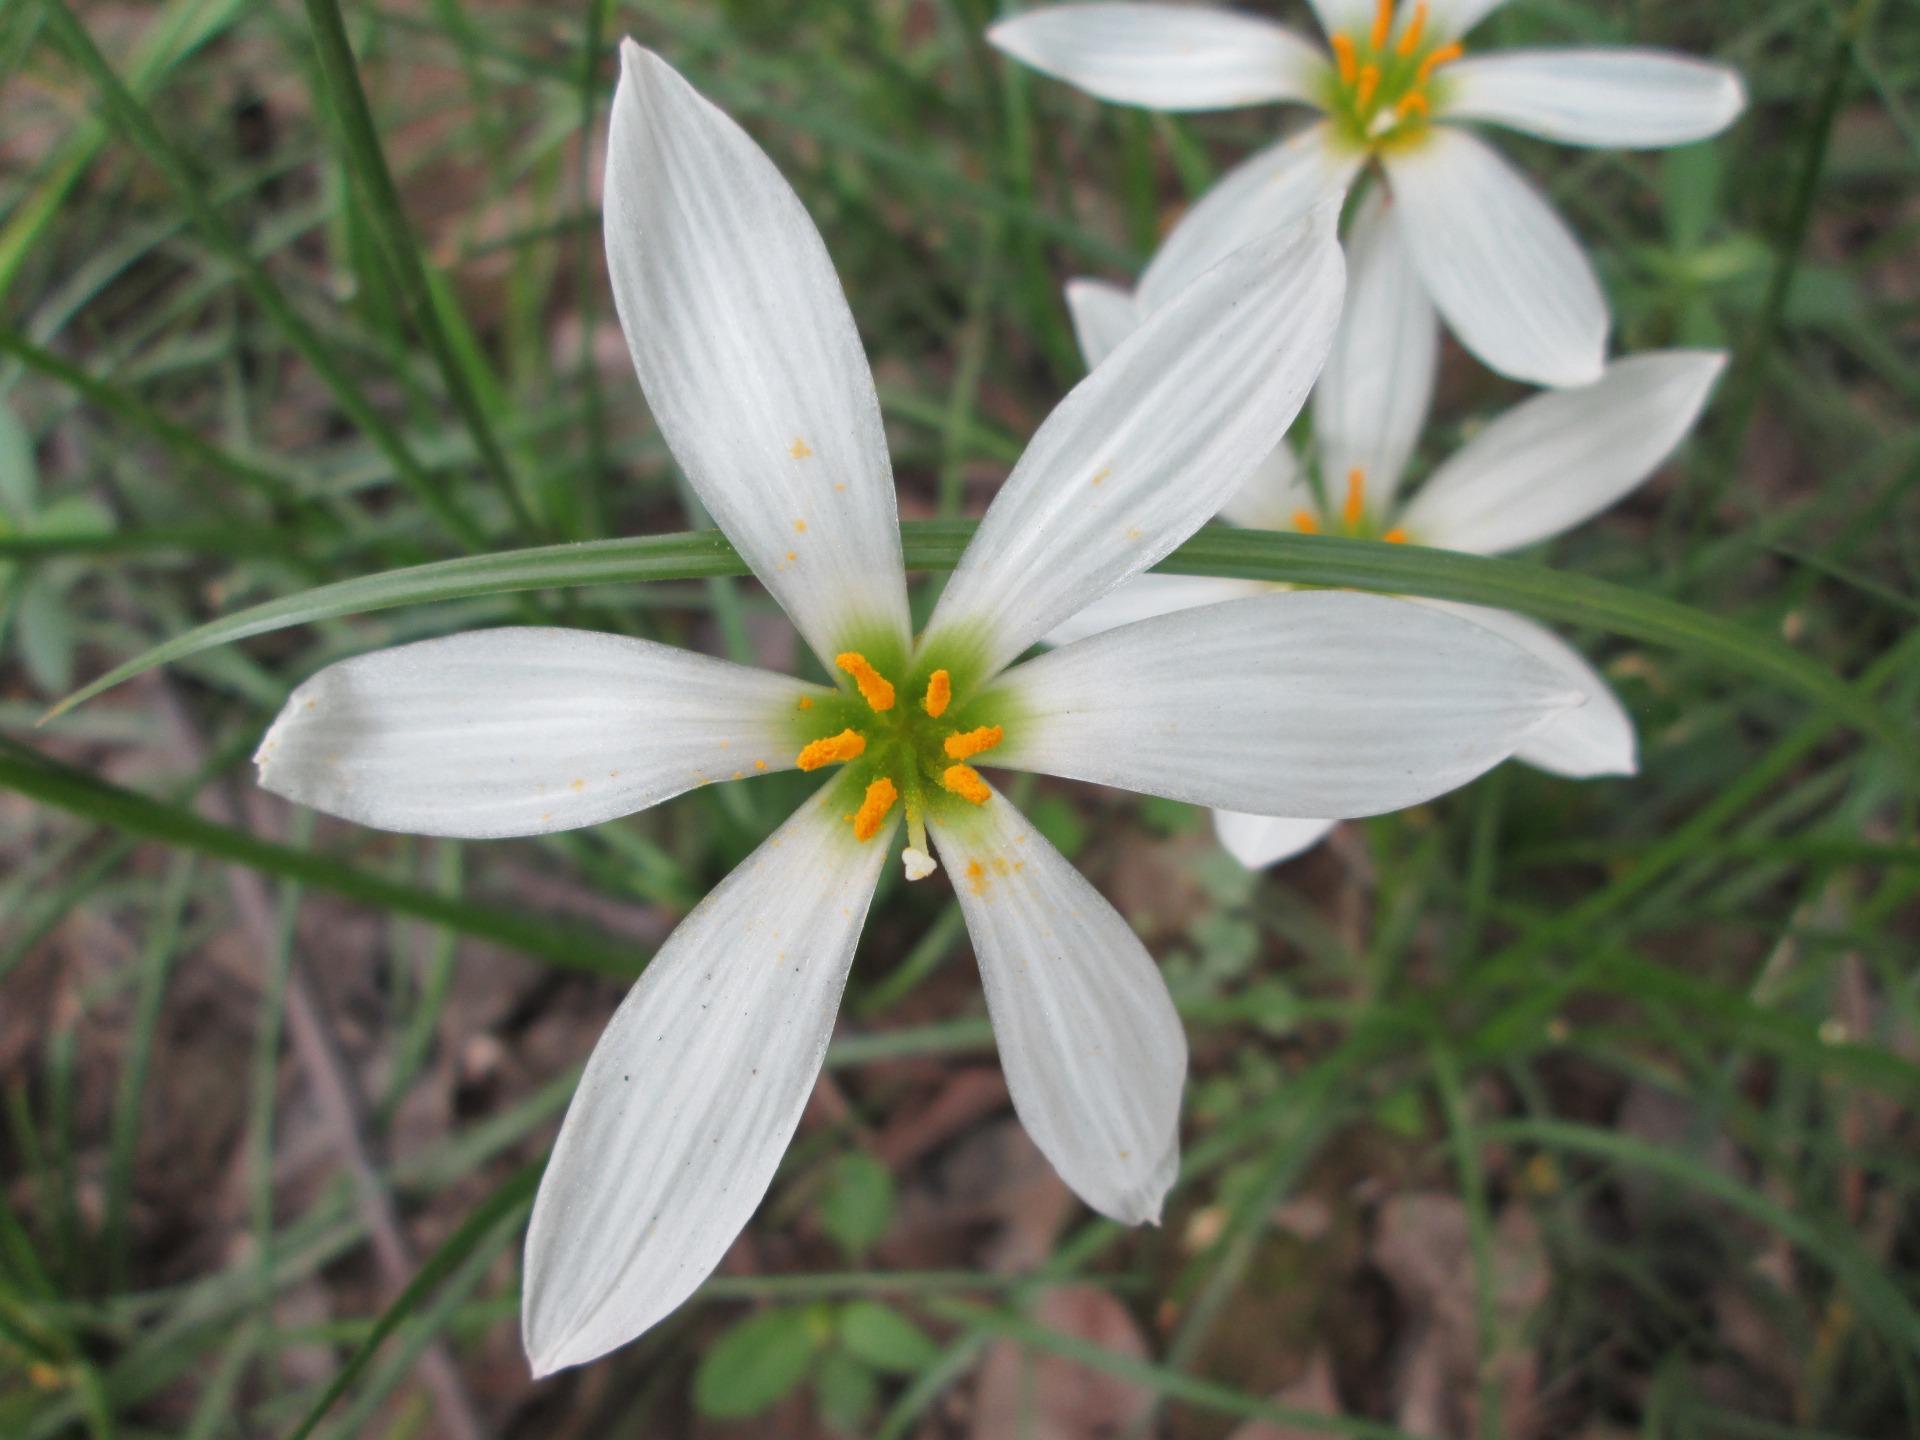
plant, white, flower, petal, park, botany, garden, flora, wildflower, flowering plant, land plant, fawn lily